Anantavarman Chodaganga

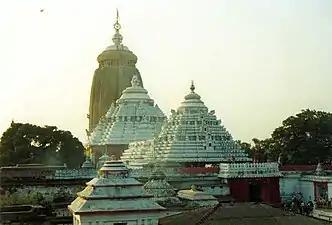

He was the son of Rajaraja Deva I alias Devendravarman and Kalinga Mahadevi Rajasundari and grandson of Trikalingadhipati Anantavarman Vajrahasta Deva V. Anantavarman's mother Rajasundari was the daughter of emperor Virarajendra Chola and granddaughter of Chola king Rajendra Chola I. However, historian S.N. Sen states that Anantavarman was the maternal grandson of Kulottunga I.